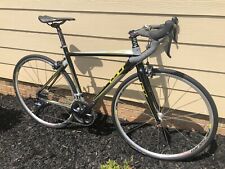
Vehicle type: Bikes